When Will You Marry?

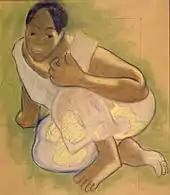
Full-scale working study, charcoal and pastel, Art Institute of Chicago

The front and middle ground are built up in areas of green, yellow and blue. A traditionally dressed young woman has settled on the threshold between the front and middle ground. Richard Field suggests the white "tiare" flower behind her left ear indicates she is seeking a husband. Behind her a second figure in a high-necked Western-style dress sits erectly. Field thought her gesture derives from Buddhist art. Naomi E. Maurer subsequently identified it as a "mudra" denoting threatening or warning. The front woman stretches herself, her facial features stylized and simplified. Field thought her pose had a Japanese precedent, Charles F. Stuckey suggests Delacroix's "Women of Algiers". The rear female figure is flush with the yellow-blue area. Her face is painted with individual features and represents the centre of the image. The pink colour of her dress is clearly distinct from the other colours. At the bottom right is the inscription "NAFEA Faa ipoipo" ("When will you marry"). Gauguin commonly inscribed his paintings in Tahitian at this time: he was fascinated by the language, though never advanced beyond its rudiments.